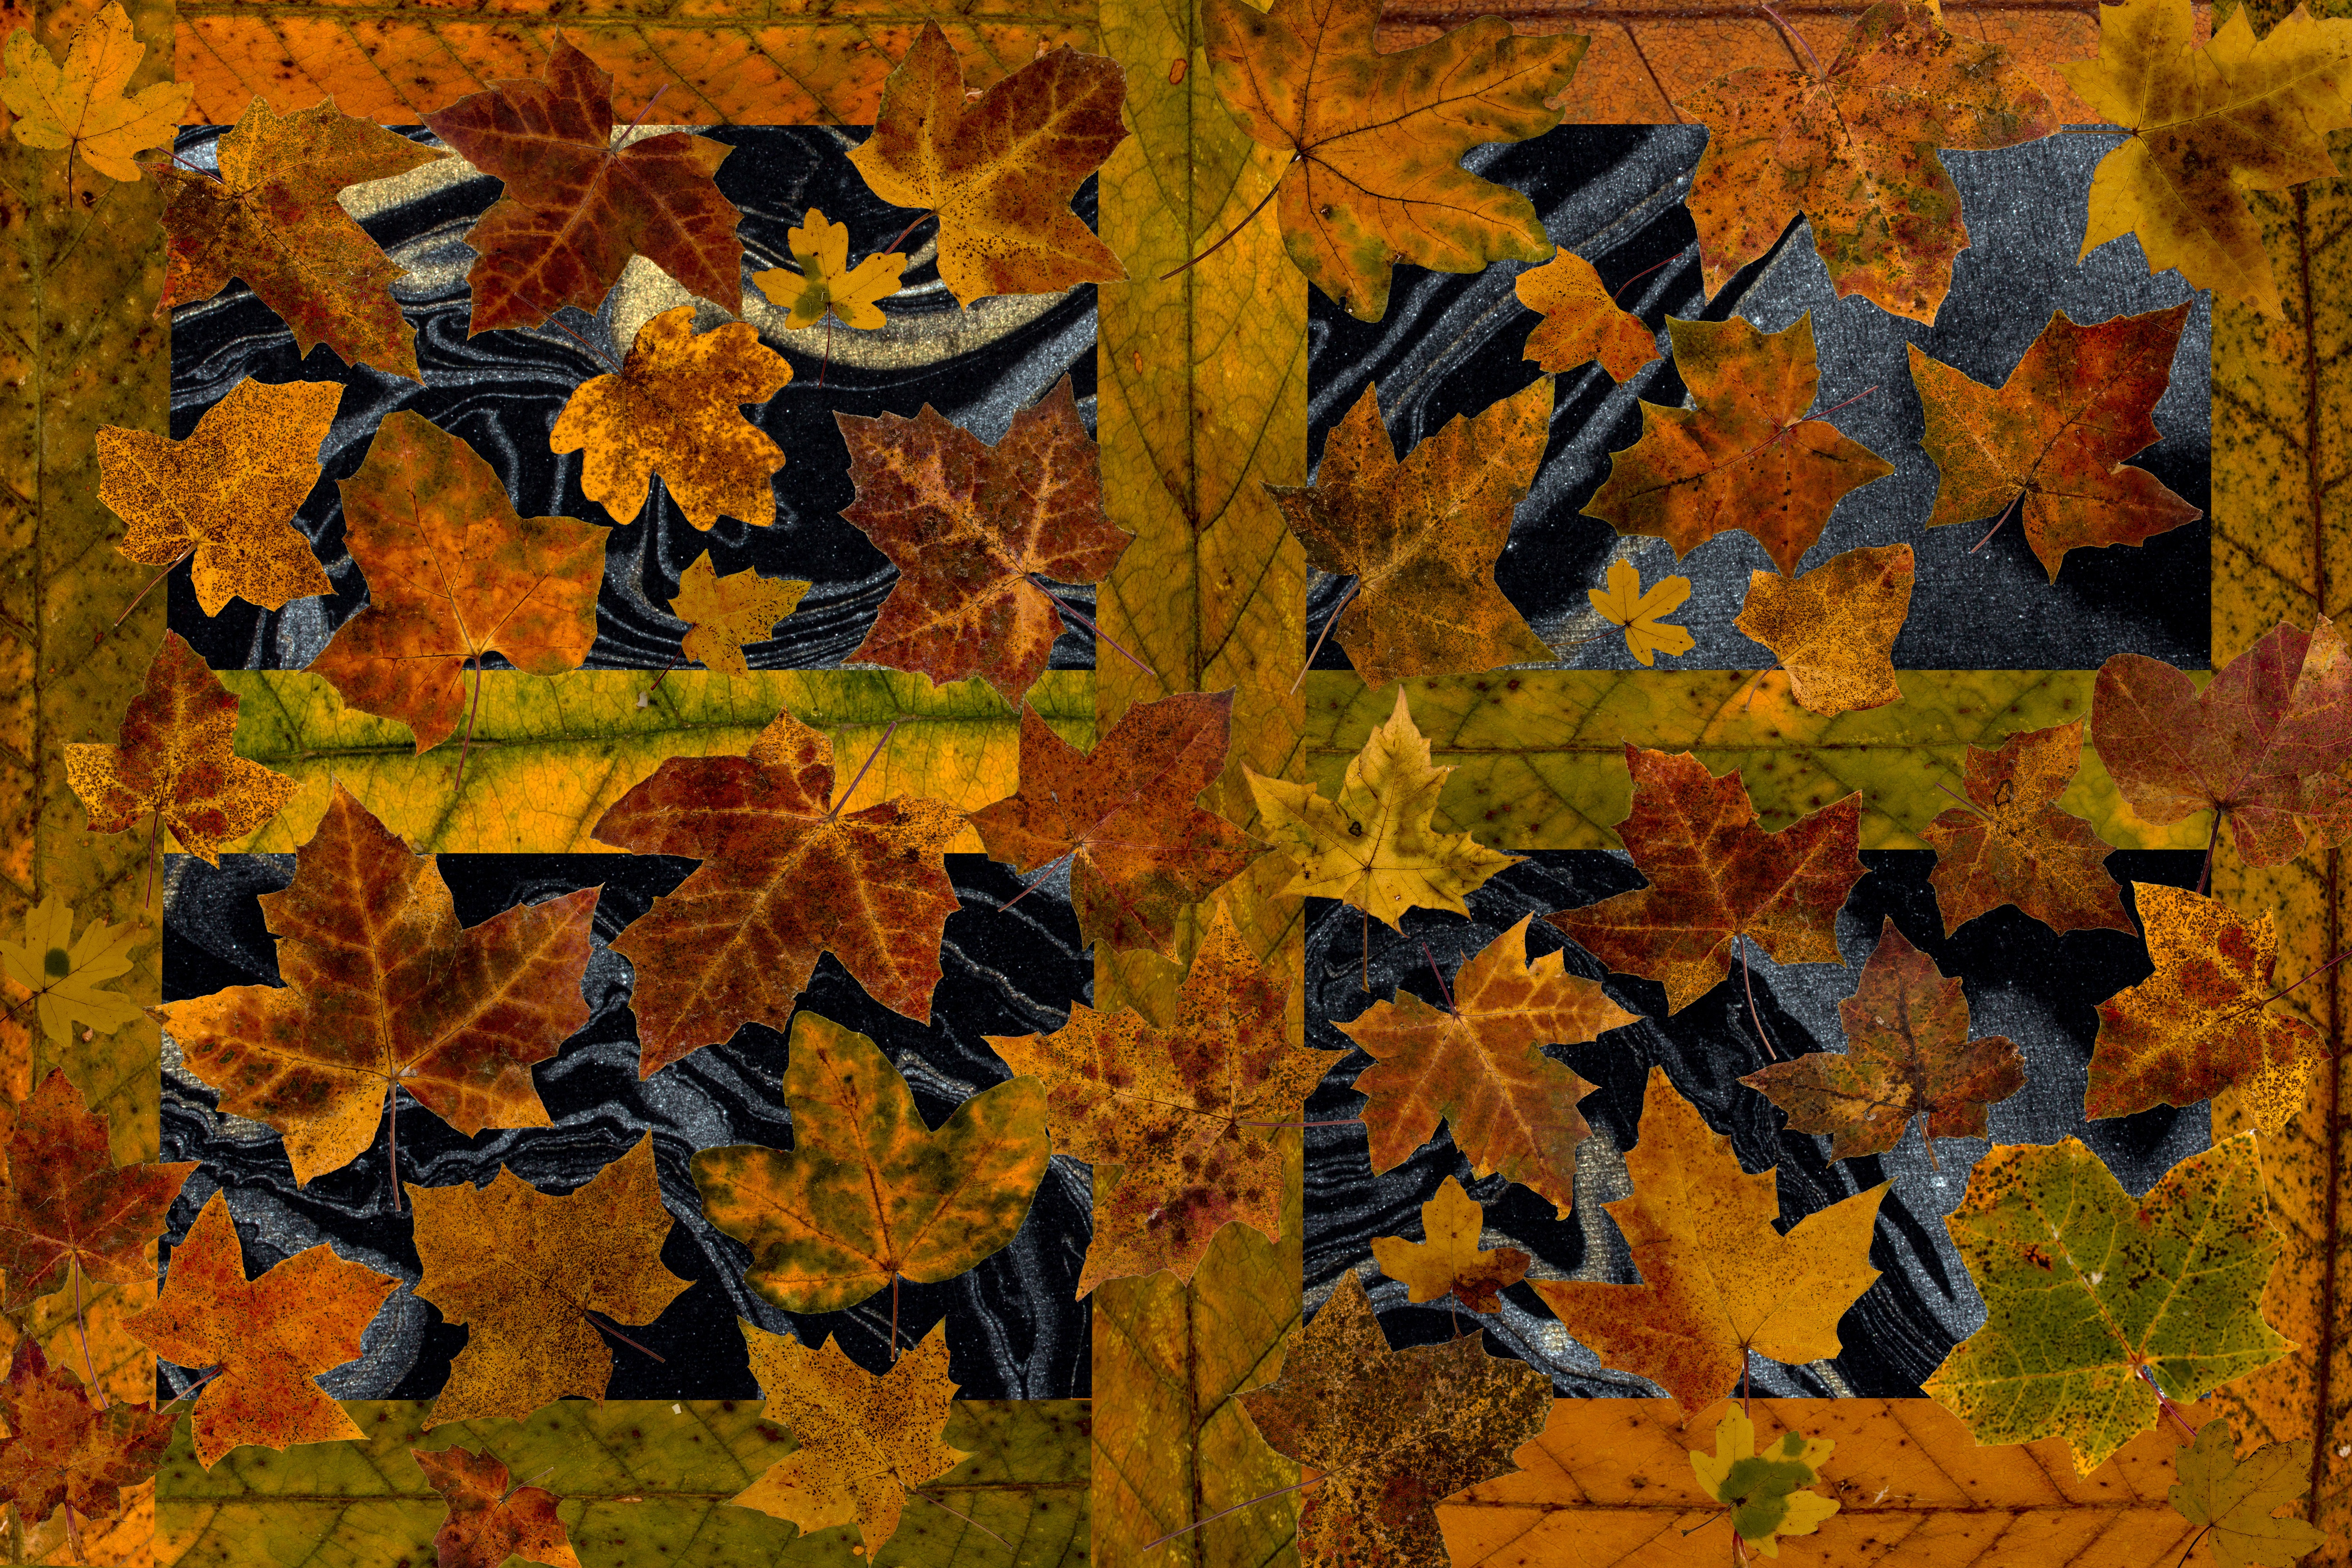
tree, plant, texture, leaf, arid, flower, dry, foliage, autumn, botany, colorful, yellow, flora, season, maple, maple leaf, arrangement, leaves, art, design, composition, autumn leaf, true leaves, foliage leaf, impressionist, woody plant, land plant